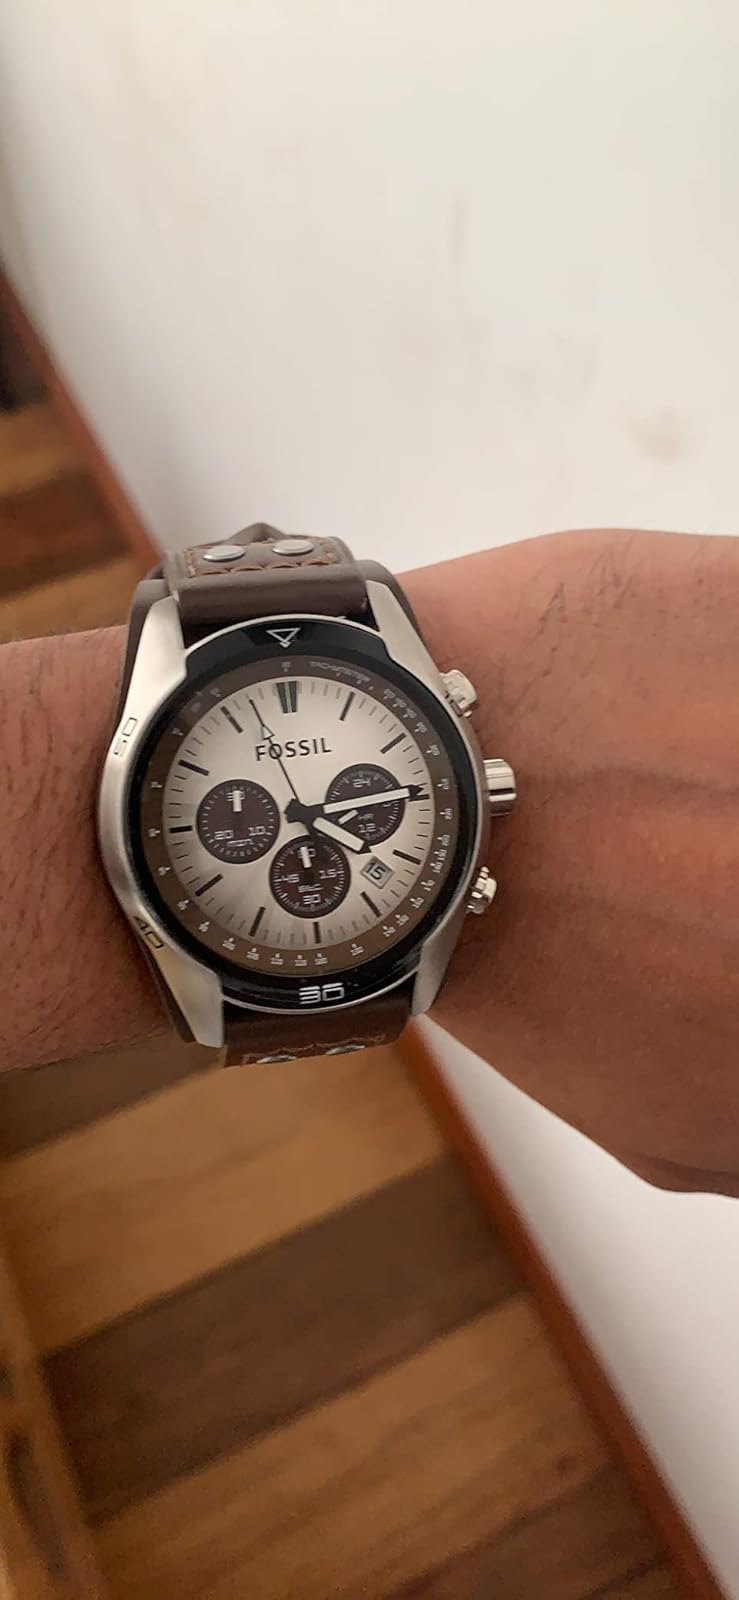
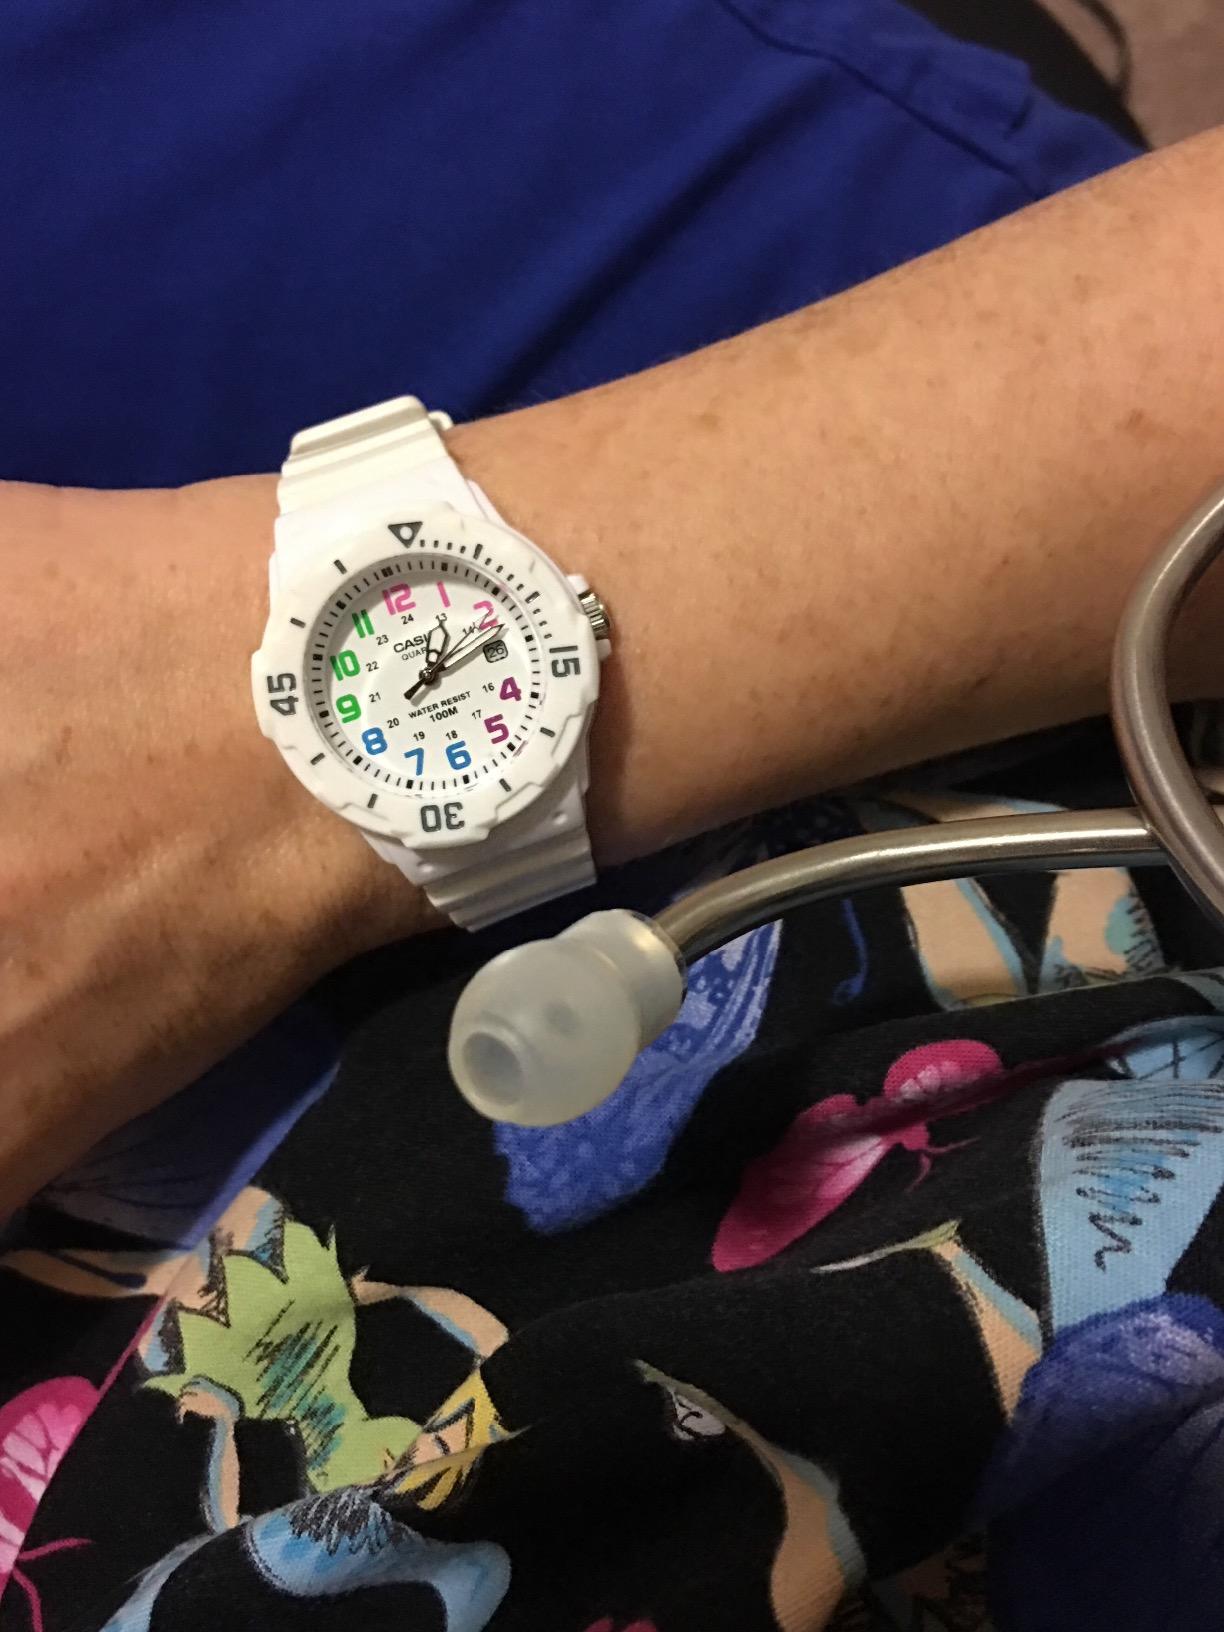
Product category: accessories_watch
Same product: no